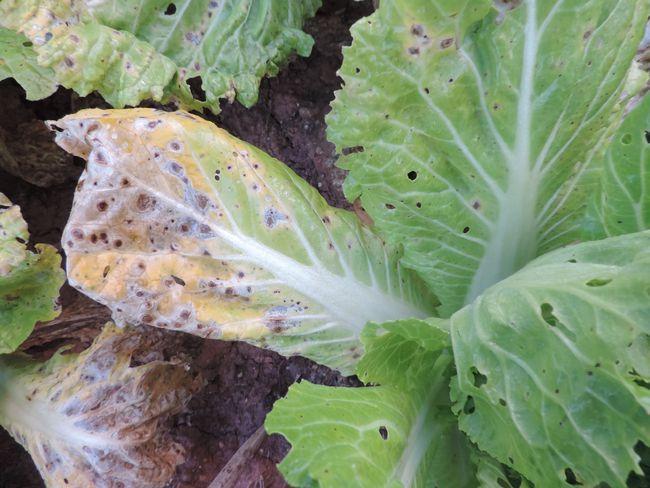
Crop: unknown
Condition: cabbage_cabbage_alternaria_spot